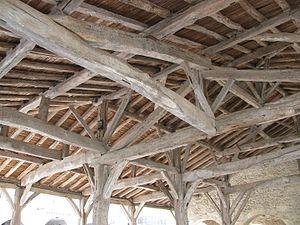
Saint-Clar
La halle-hôtel de ville de Saint-Clar est un édifice communal de Saint-Clar, en région Occitanie, construit en 1818.
Saint-Clar est une commune française située dans le département du Gers en région Occitanie.